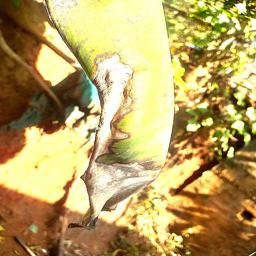
Label: MALBHOG LEAF